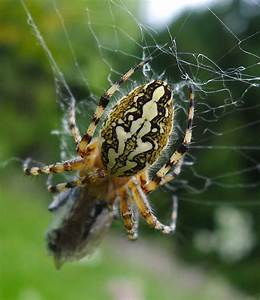
Label: spider